Roman funerary practices

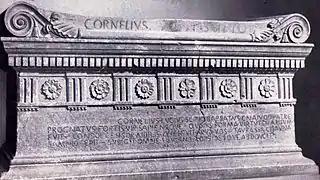
Sarcophagus of Lucius Cornelius Scipio Barbatus, 3rd century BC

Roman funerary practices include the Ancient Romans' religious rituals concerning funerals, cremations, and burials. They were part of time-hallowed tradition, the unwritten code from which Romans derived their social norms. Elite funeral rites, especially processions and public eulogies, gave the family an opportunity to publicly celebrate the life and deeds of the deceased, their ancestors, and the family's standing in the community. Sometimes the political elite gave costly public feasts, games and popular entertainments after family funerals, to honour the departed and to maintain their own public profile and reputation for generosity. The Roman gladiator games began as funeral gifts for the deceased in high-status families.